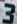
Number: 3